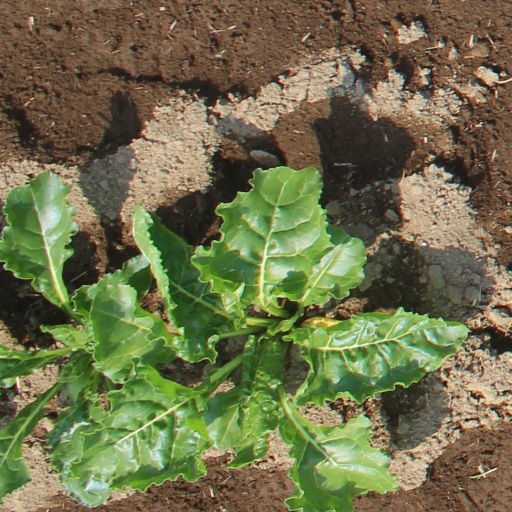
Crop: sugar beet